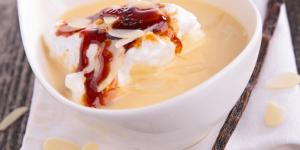
isla flotante facil y rapida